Tower 42

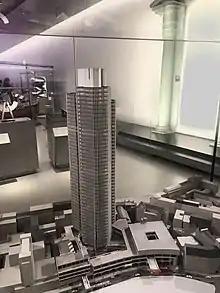
Pre-construction model of the NatWest Tower, including concepts that were eventually abandoned, on display at the London Science Museum

Demolition of the site commenced in 1970, with the tower being completed in 1980. The building was constructed by John Mowlem & Co around a huge concrete core from which the floors are cantilevered, giving it great strength but significantly limiting the amount of office space available.